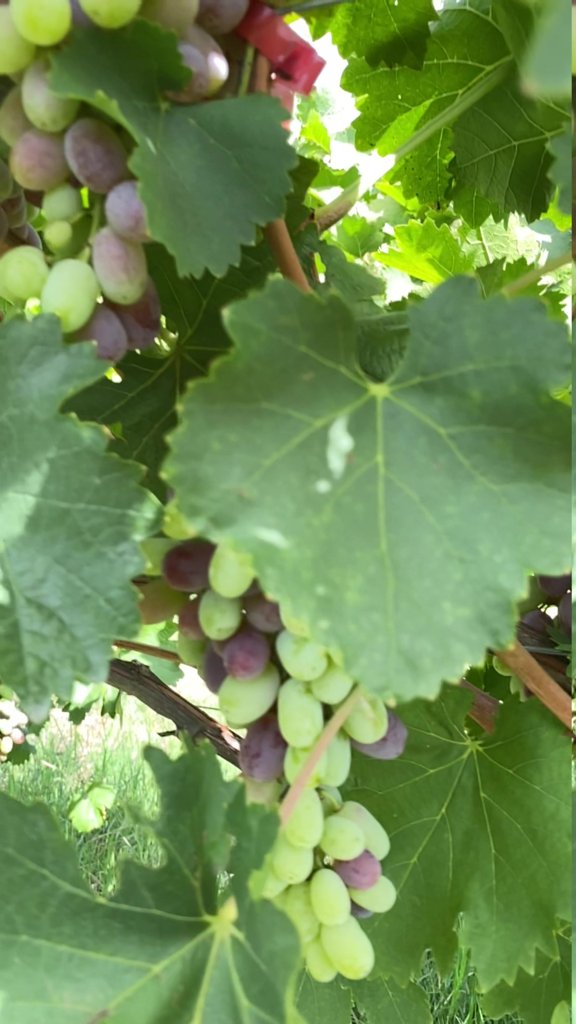
Berries visible: 56
Grape clusters: 3